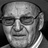
Emotion: neutral